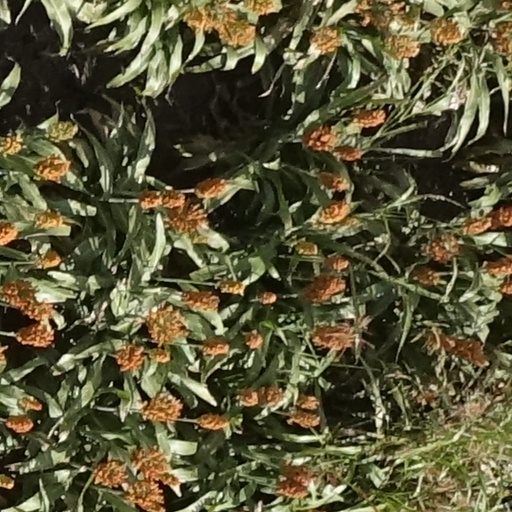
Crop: sorghum